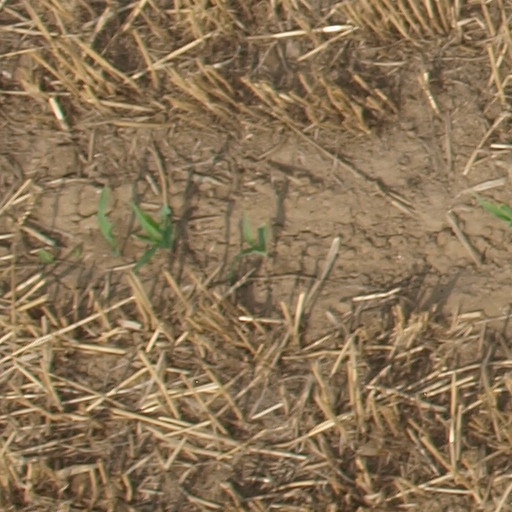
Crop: maize; corn